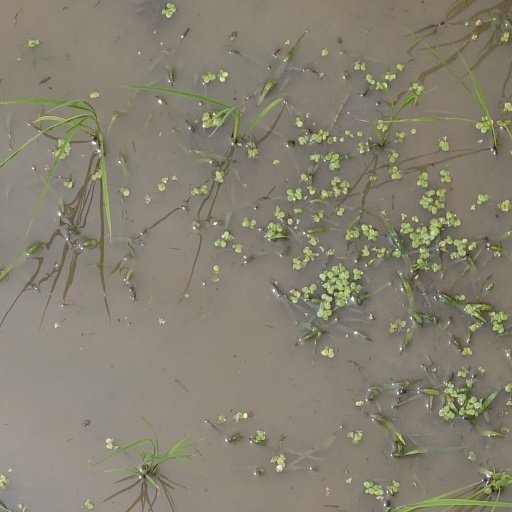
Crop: rice